Lycée Français du Caire

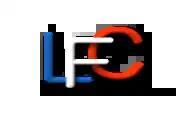

Lycée Français du Caire (LFC) is the French International School in Cairo, Egypt.